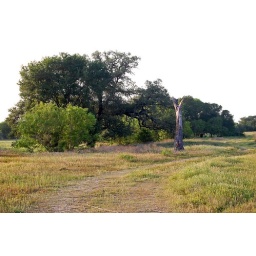
Cow feeding road near grain field